Carrier Strike Group 14

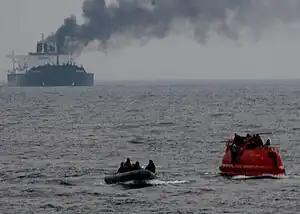
MT "Brilliante Virtuoso" (6 July 2011)

On 29 March 2008, "Philippine Sea" transited the Suez Canal with the vehicle cargo ship and the guided-missile destroyers and . On 9 April, "Philippine Sea" escorted the departing amphibious assault ship , and following a port visit to Fujairah, United Arab Emirates (UAE), "Philippine Sea" participated in Arabian Shark ’08/SHAREM, a multilateral anti-submarine warfare (ASW) exercise in the Gulf of Oman held between 14–20 April 2008. Following Arabian Shark ’08/SHAREM, between 22–20 April, "Philippine Sea" operated with Combined Task Force 158 (CTF-158) protecting the Al Basrah Oil Terminal, as well as conducting maritime security operations and maritime interception operation for the CTF-158, in the Persian Gulf. Following its second port visit to Jebel Ali, "Philippine Sea" participated in Goal Keeper III, a multilateral maritime security operation exercise ("pictured"), before returning to the CTF-158 area of responsibility (AOR) on 14 May. Following a four-day port visit to Bahrain, "Philippine Sea" completed its Persian Gulf tour of duty by escorting the amphibious assault ship , the dock landing ship , and the guided-missile destroyer through the Straits of Hormuz on 31 April 2008. "Philippine Sea" completed its 2008 MED deployment with port visits to Aksaz, Turkey; Split, Croatia; and Sicily, Italy, before returning to Naval Station Norfolk on 11 July 2008.